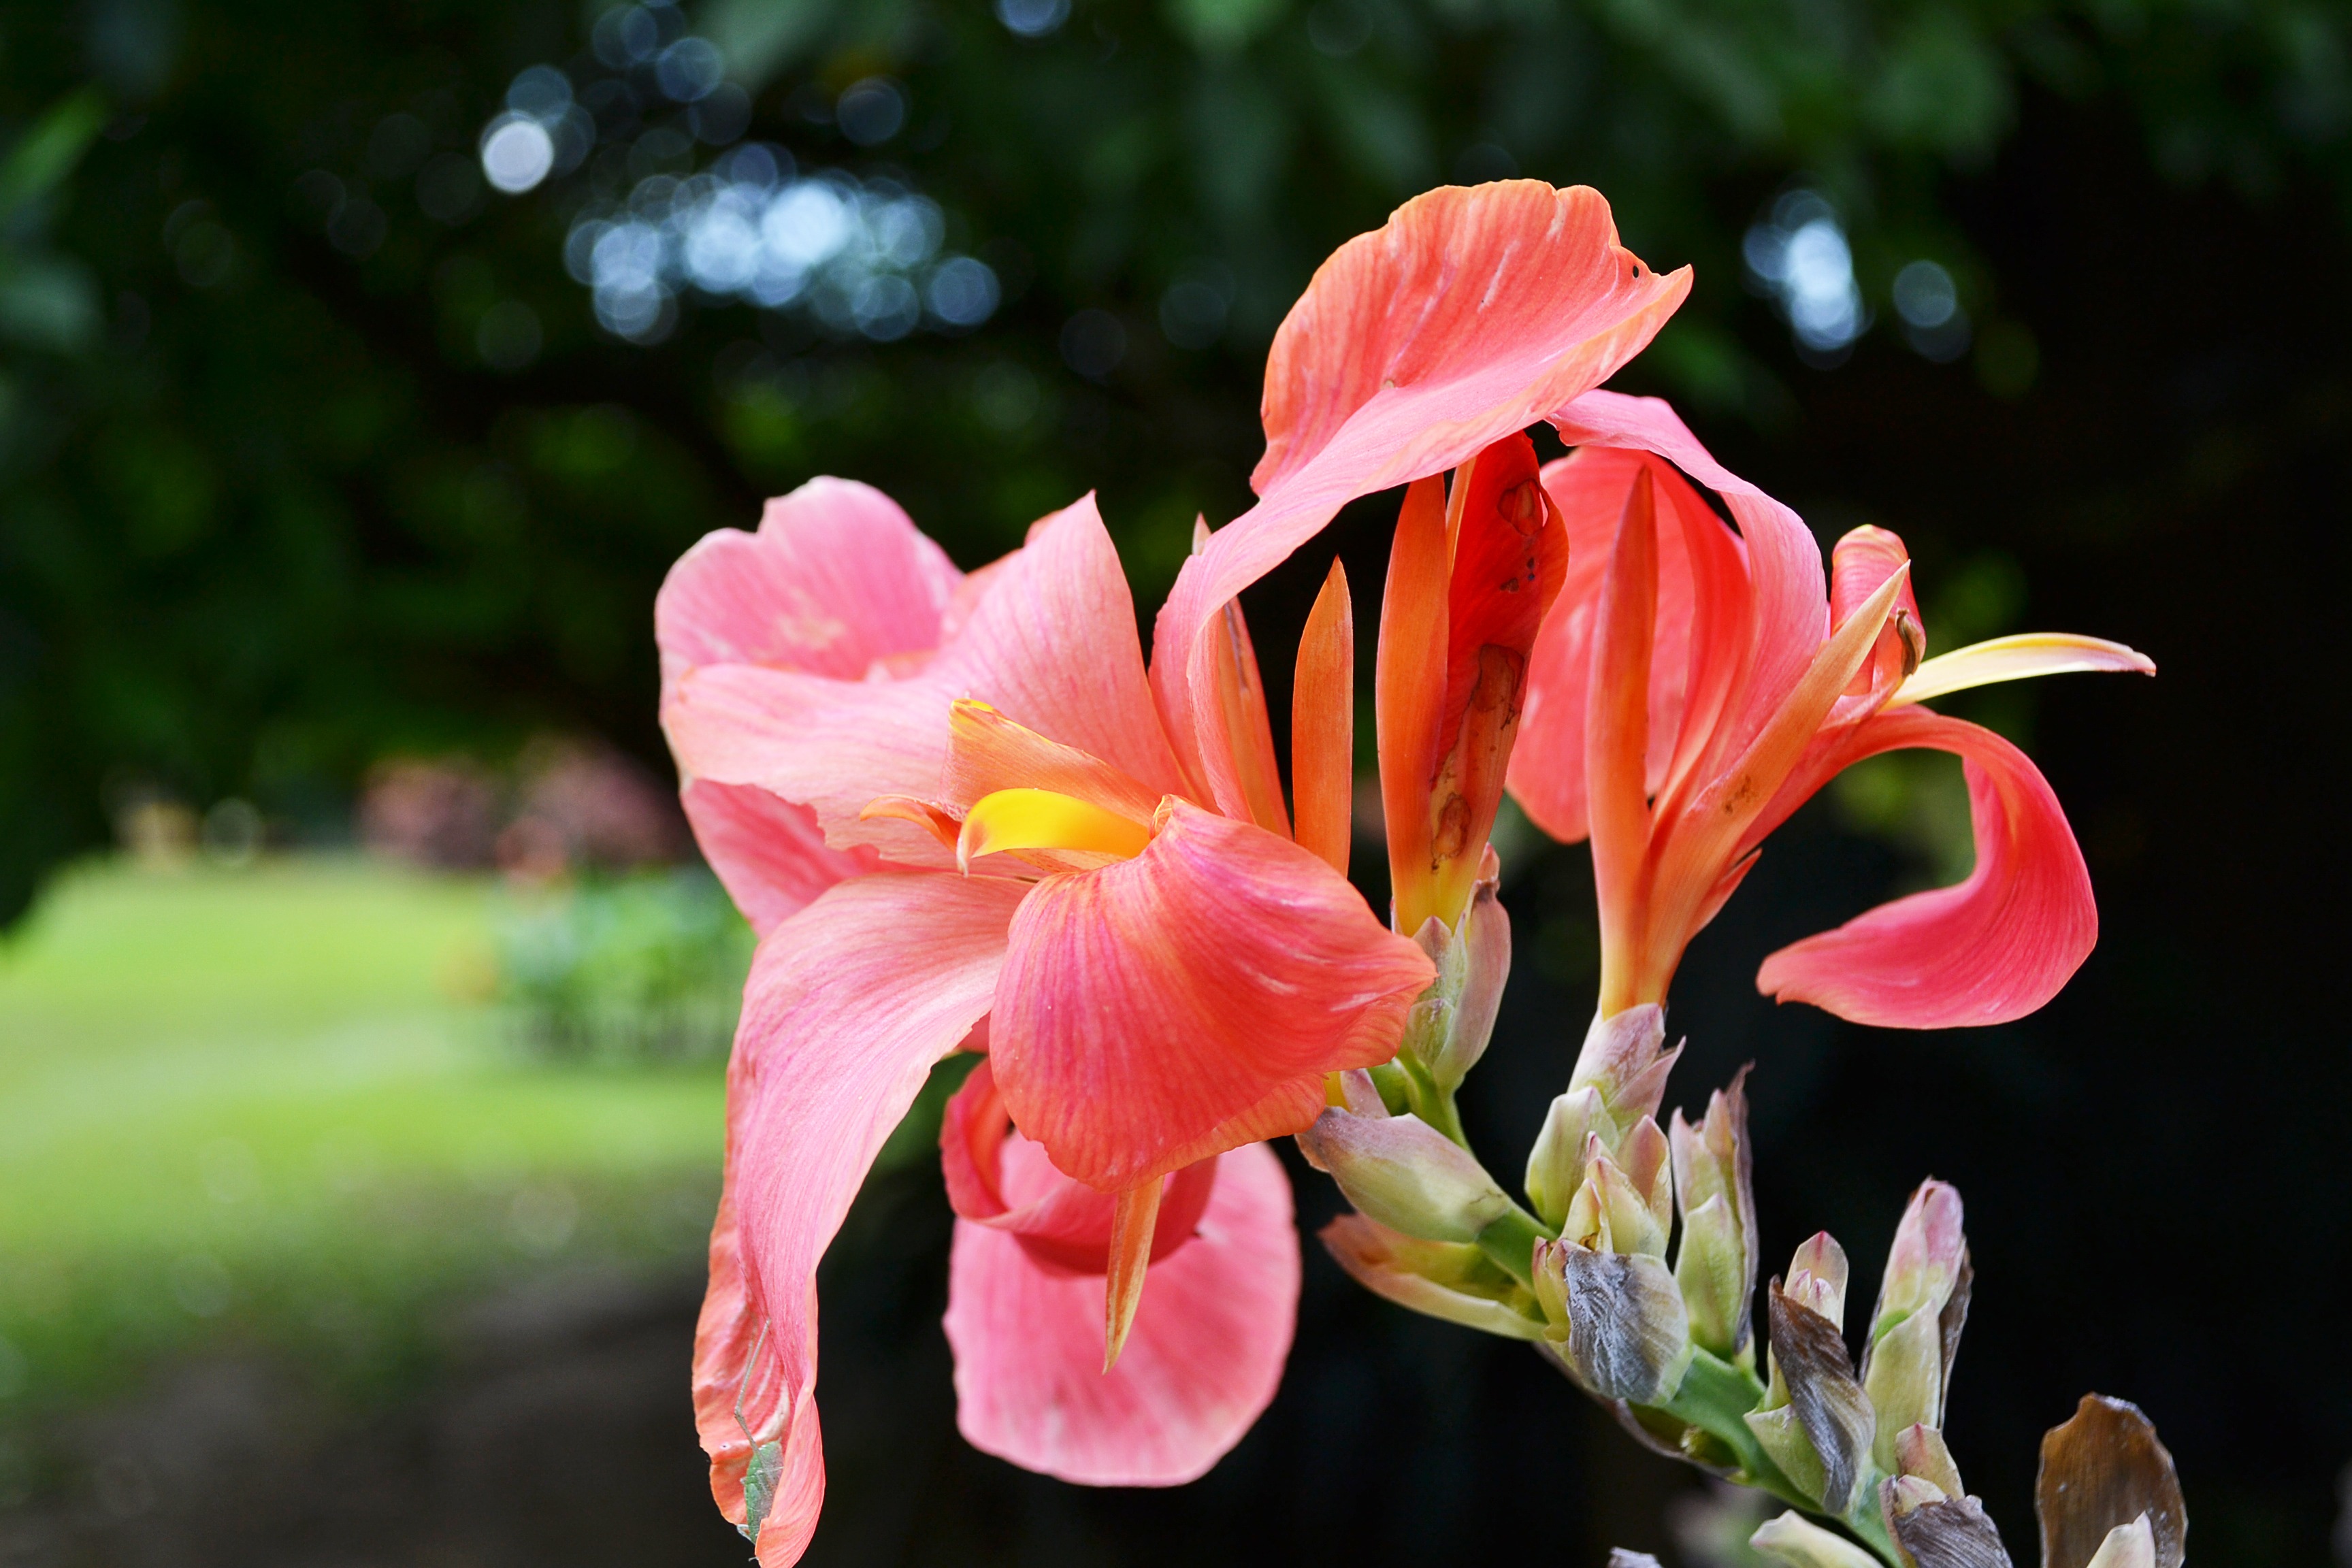
nature, blossom, plant, flower, petal, botany, garden, pink, flora, flowers, shrub, floristry, sri lanka, ceylon, pink flower, macro photography, flowering plant, peradeniya, land plant, canna family, mawanella